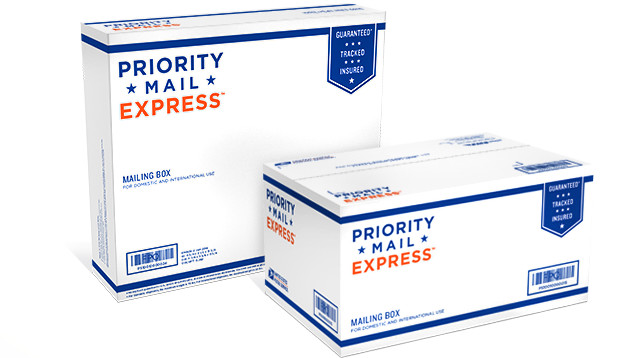
Label: cardboard